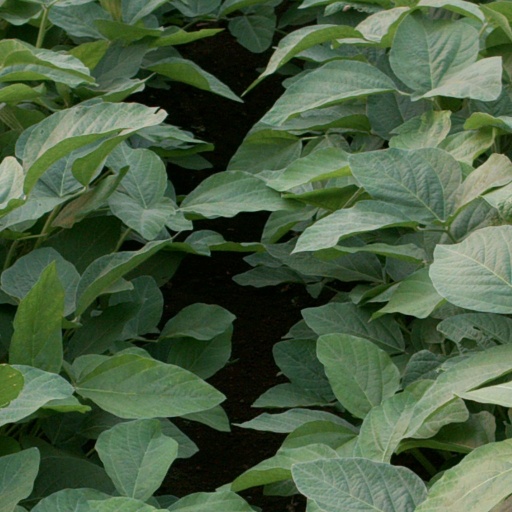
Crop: soybean